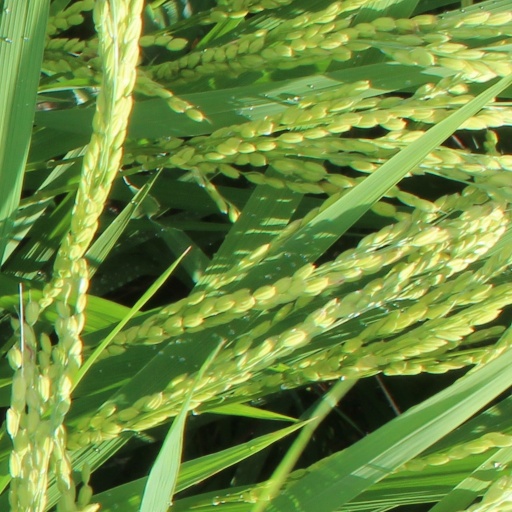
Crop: rice